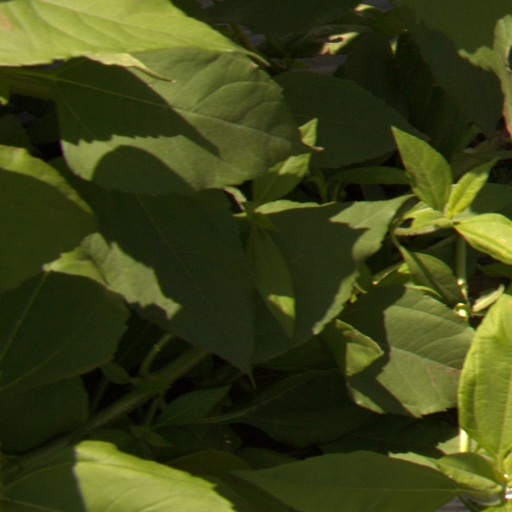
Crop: Jerusalem artichoke